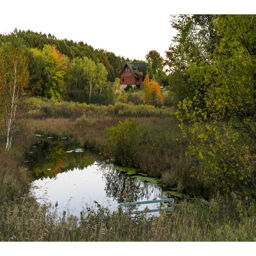
stream that flows from the property into bodies of water .